Arvfurstens palats

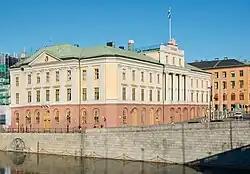
Arvfurstens palats

Arvfurstens palats is a palace located at Gustav Adolfs Torg in central Stockholm. Originally a private residence, it has been the seat of the Swedish Ministry of Foreign Affairs since 1906.